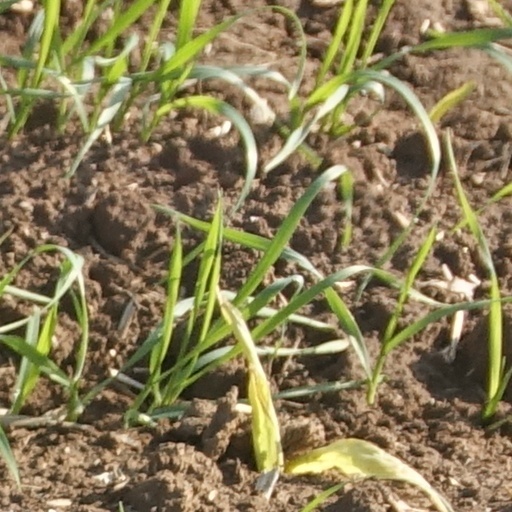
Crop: wheat